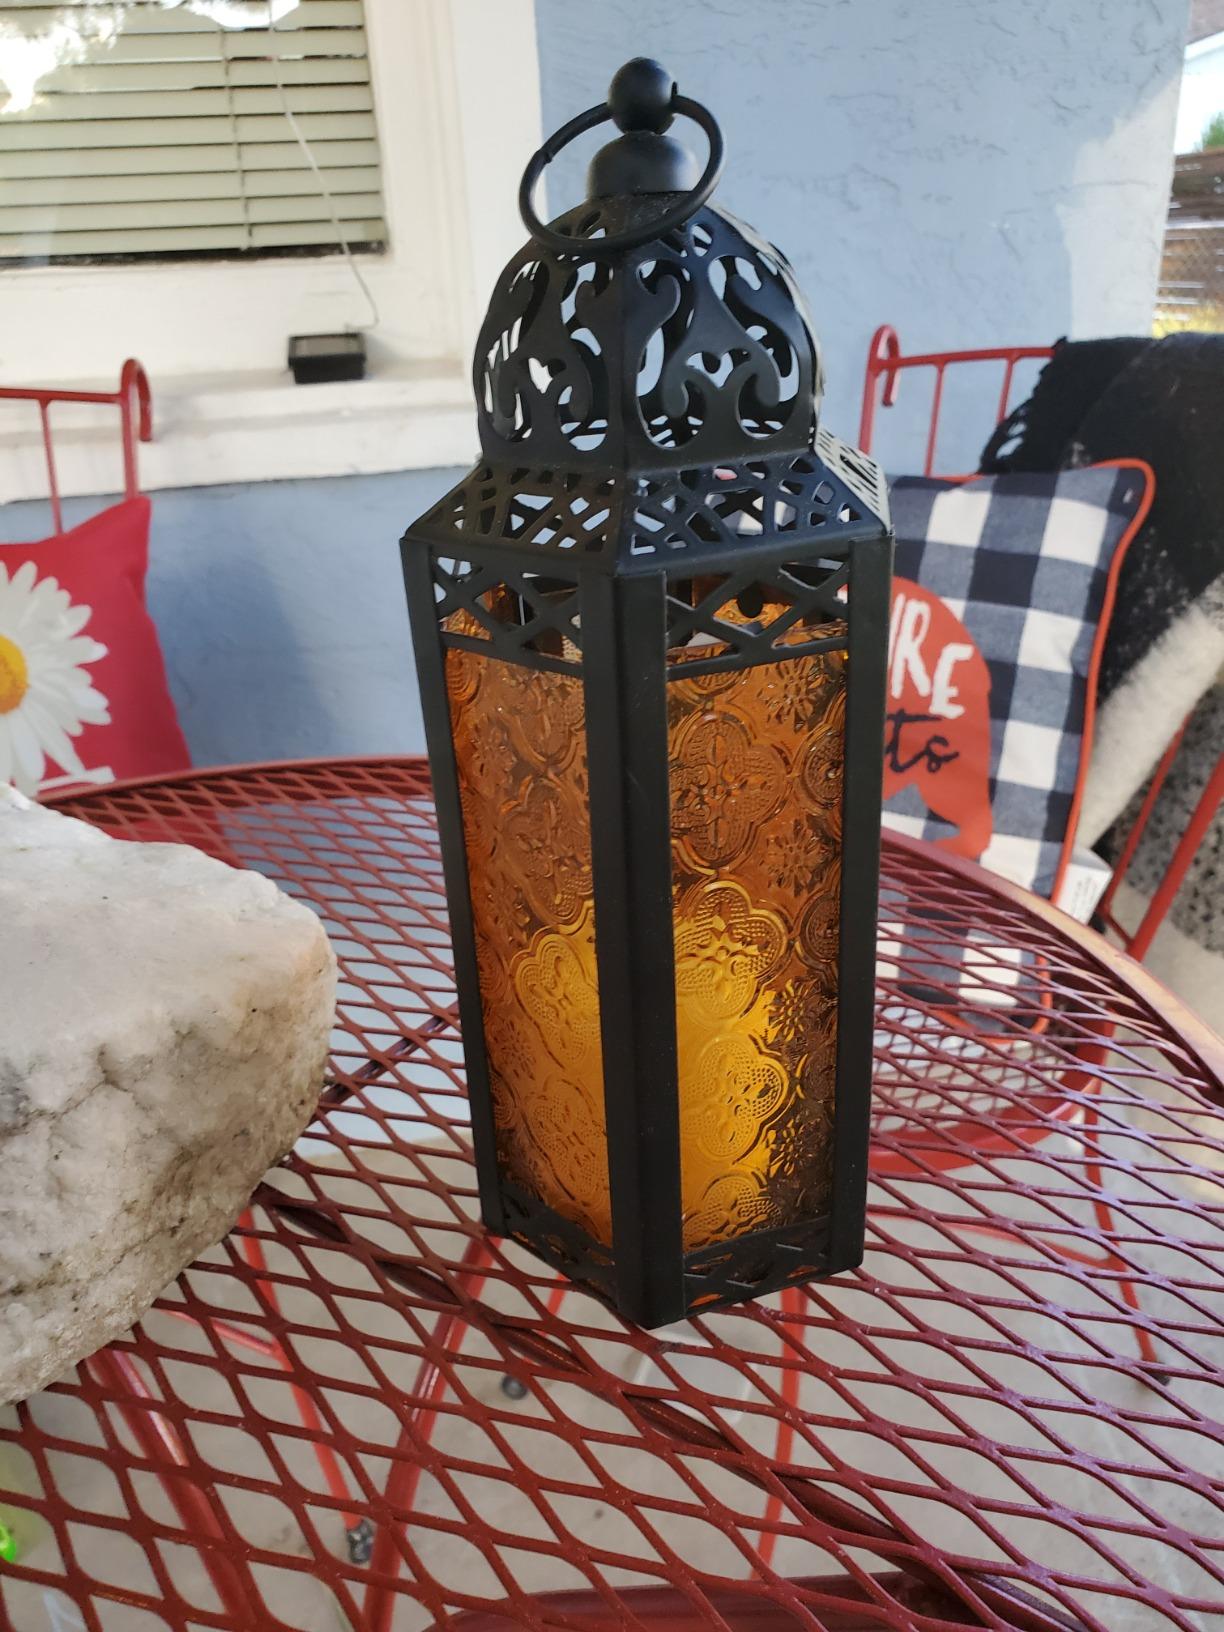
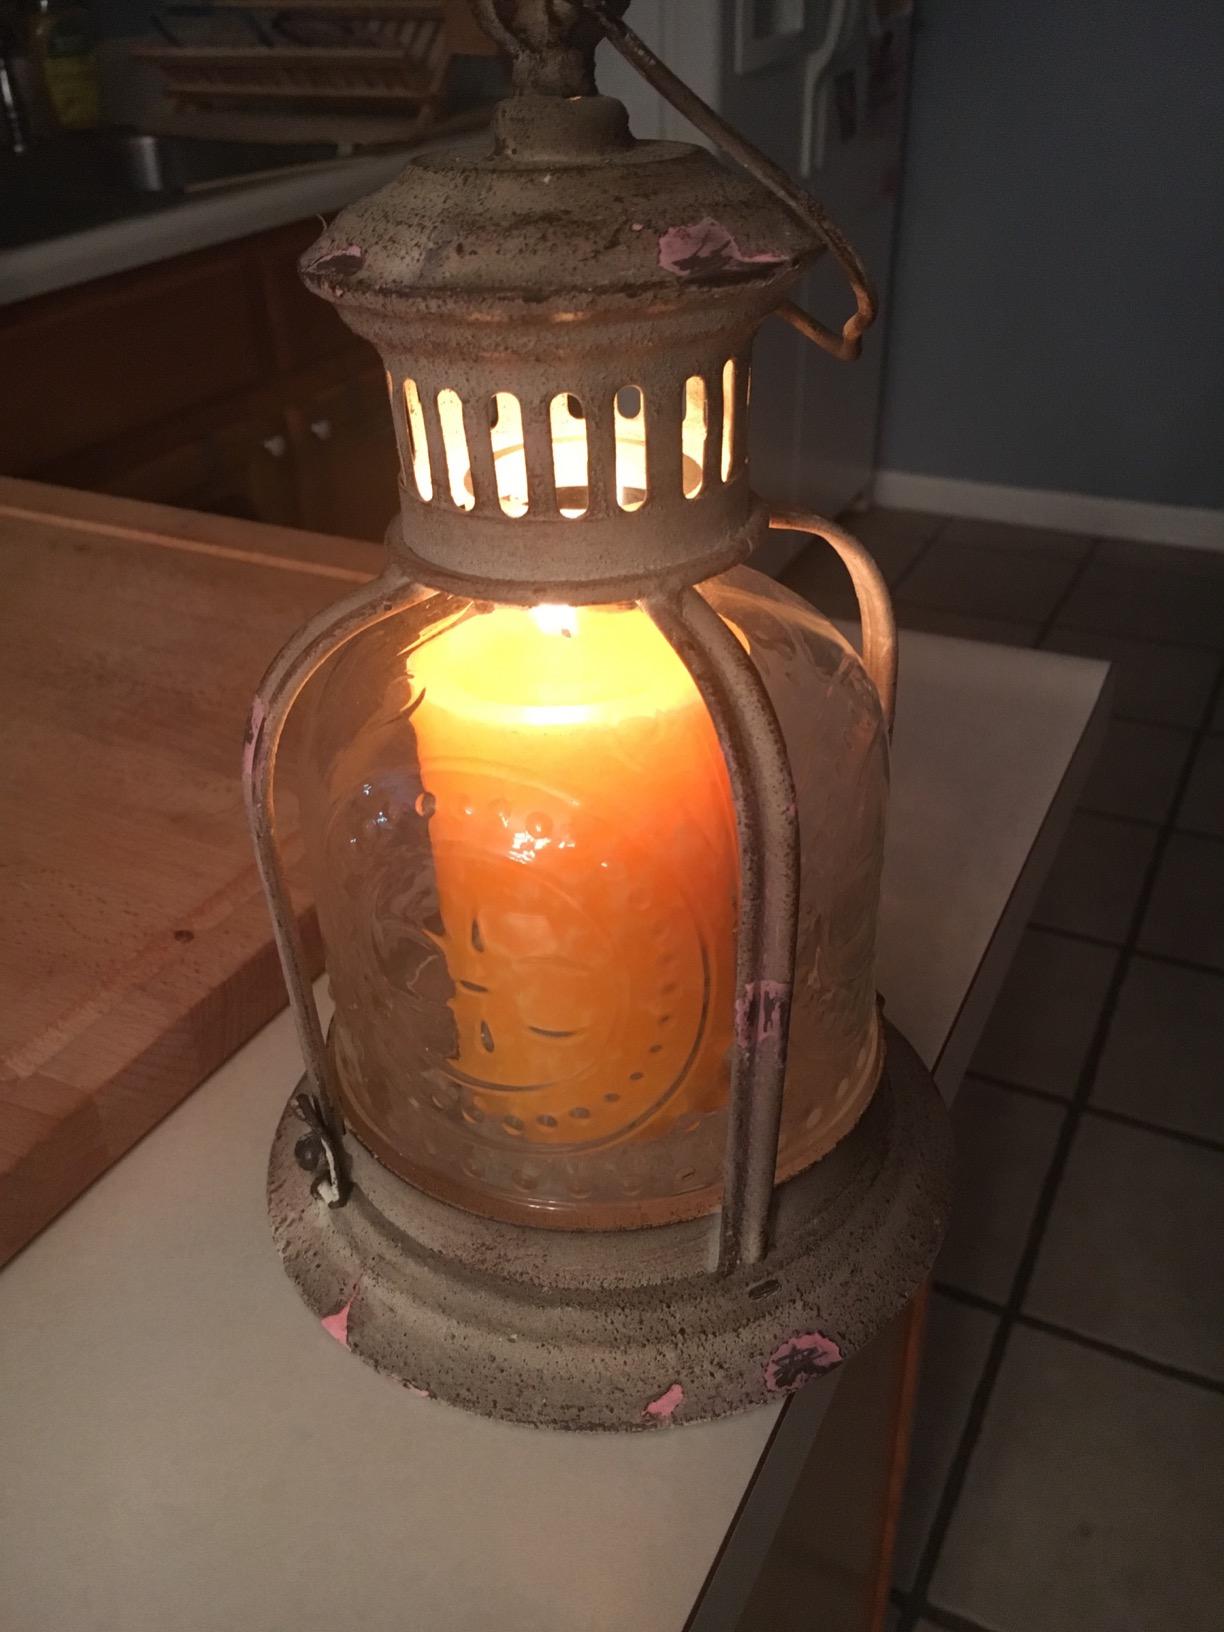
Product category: lantern
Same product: no